Prelog strain

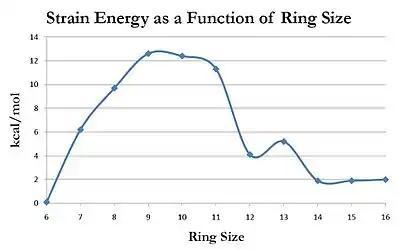
Strain increases significantly among medium-sized cycloalkanes.

By definition, strain implies discomfiture, so it should follow that molecules with large amounts of transannular strain should have higher energies than those without. Cyclohexane, for the most part, is without strain and is therefore quite stable and low in energy. Rings smaller than cyclohexane, like cyclopropane and cyclobutane, have significant tension caused by small-angle strain, but there is no transannular strain. While there is no small-angle strain present in medium-sized rings, there does exist something called large-angle strain. Some angle and torsional strain is used by rings with more than nine members to relieve some of the distress caused by transannular strain.